CR Flamengo

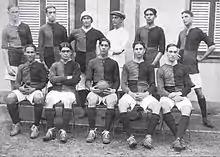
The recently formed football team before a match vs. Paissandu, 1912

The new team trained on and gradually gained the support of the locals, who closely watched their practice matches. The first official match was played on 3 May 1912, and marked, to this day, the largest margin of victory in the club's history, as they defeated Mangueira 16–2. Flamengo's first ever match against Fluminense, the start of the Fla-Flu rivalry, was played on 7 July of that year and was won by Fluminense by a score of 3–2. That same year, Flamengo finished as runners-up of the Campeonato Carioca, the Rio de Janeiro State Championship. The team's first uniform was nicknamed the ""papagaio vintém"", due to its similarity to a particular type of kite.